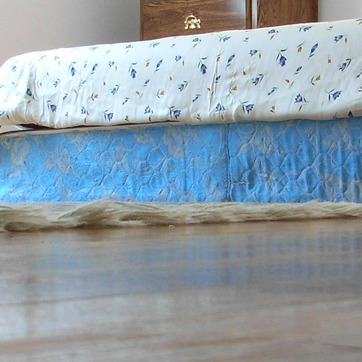
Material: fabric